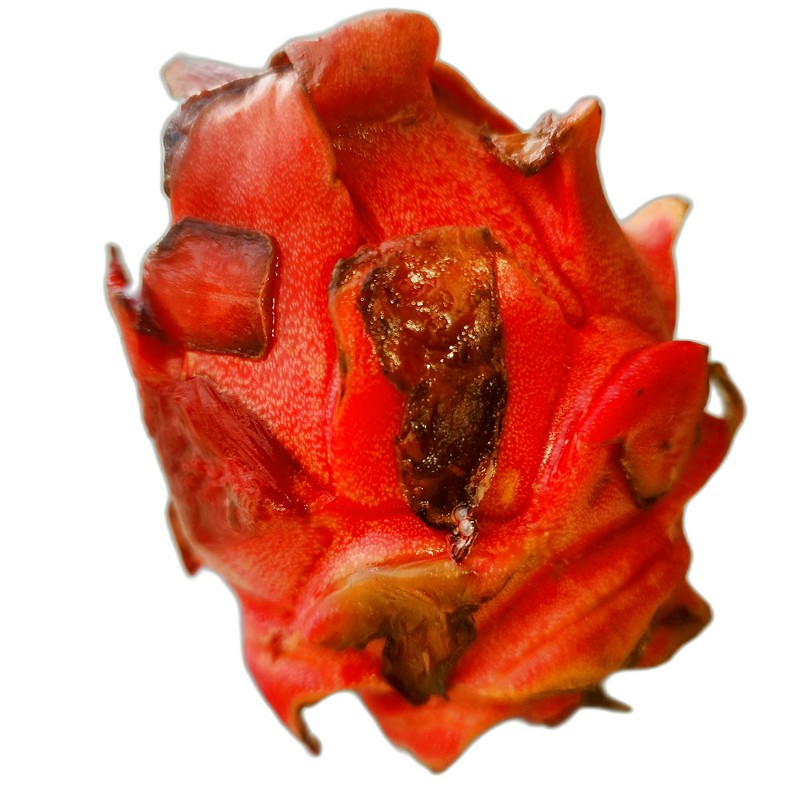
Label: Defect Dragon Fruit